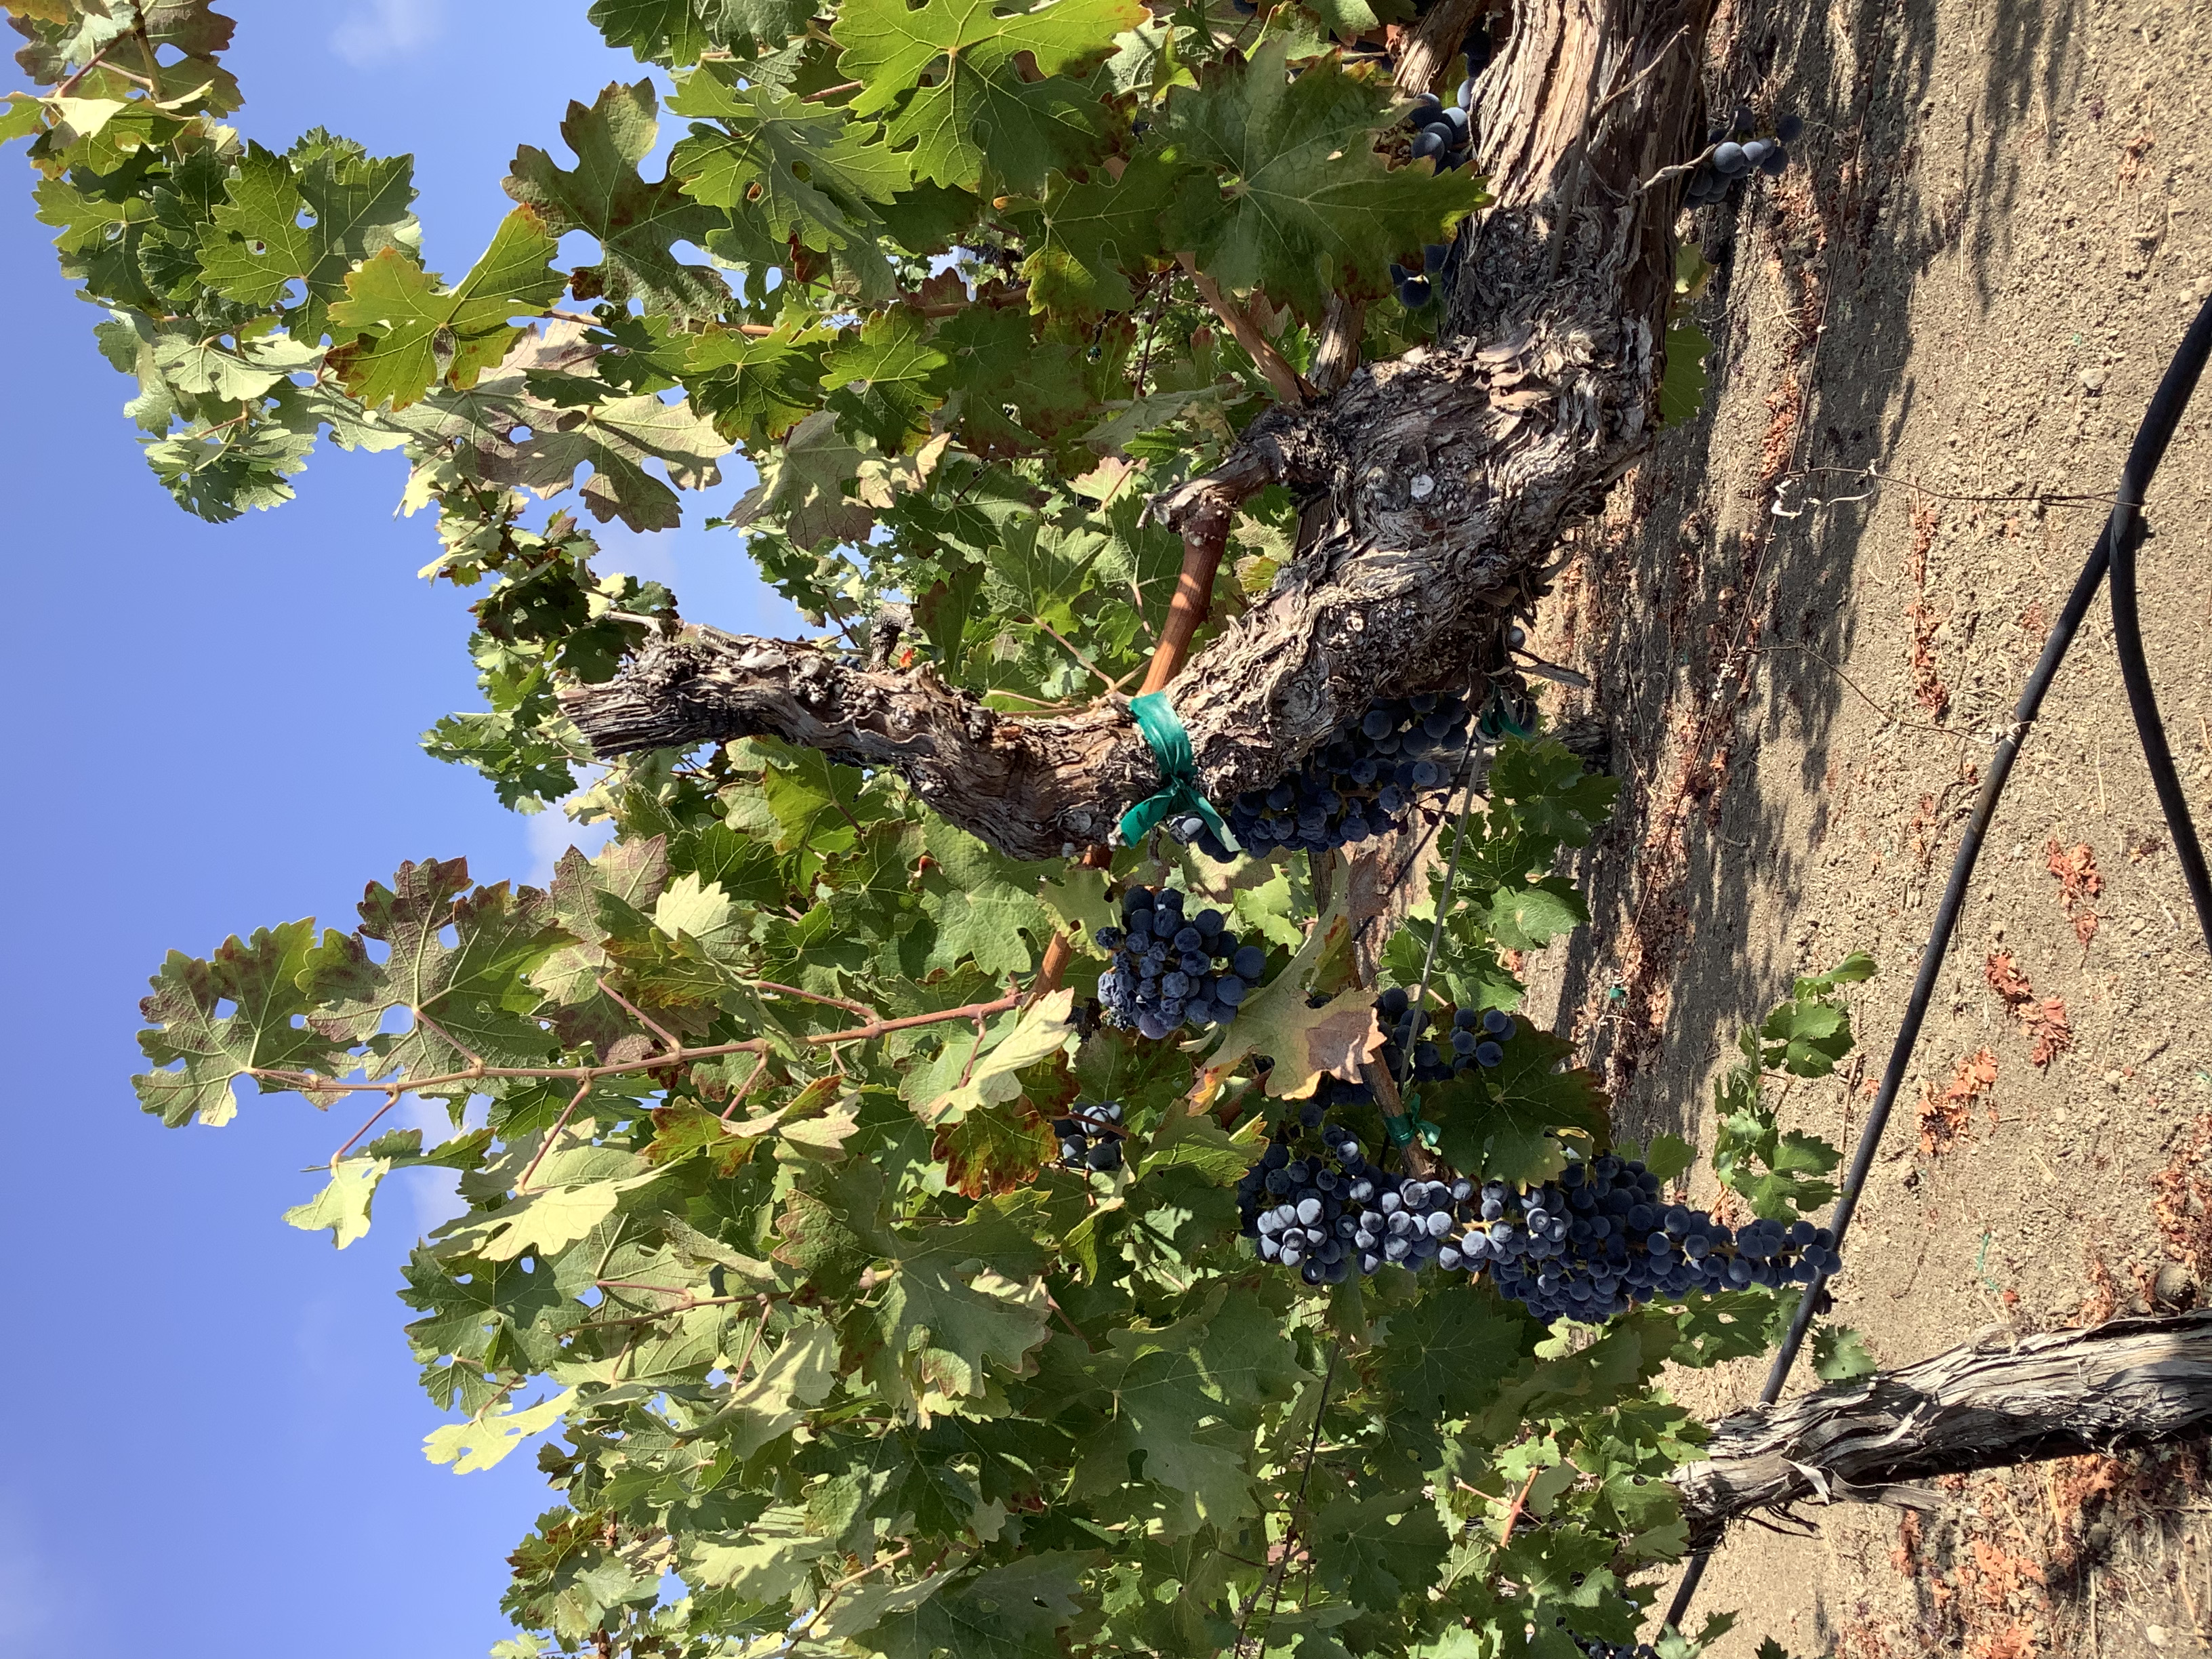
Label: Leafroll 3